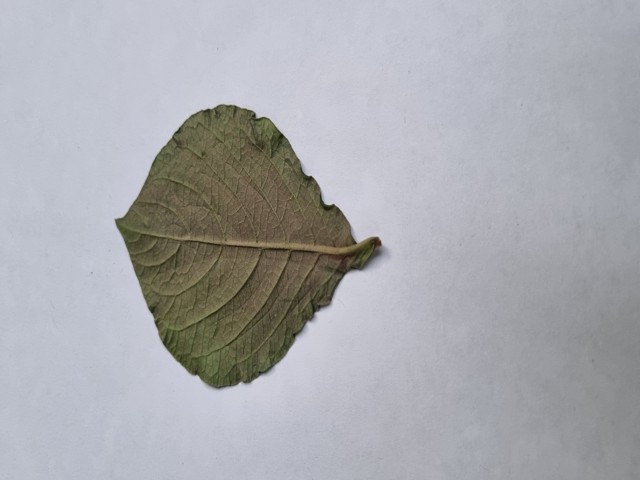
Plant: apang